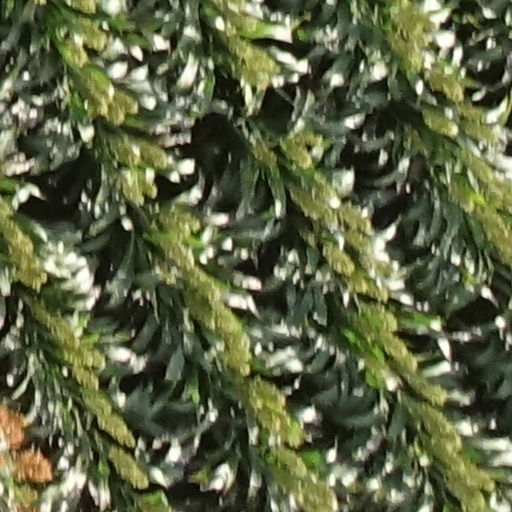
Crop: sorghum